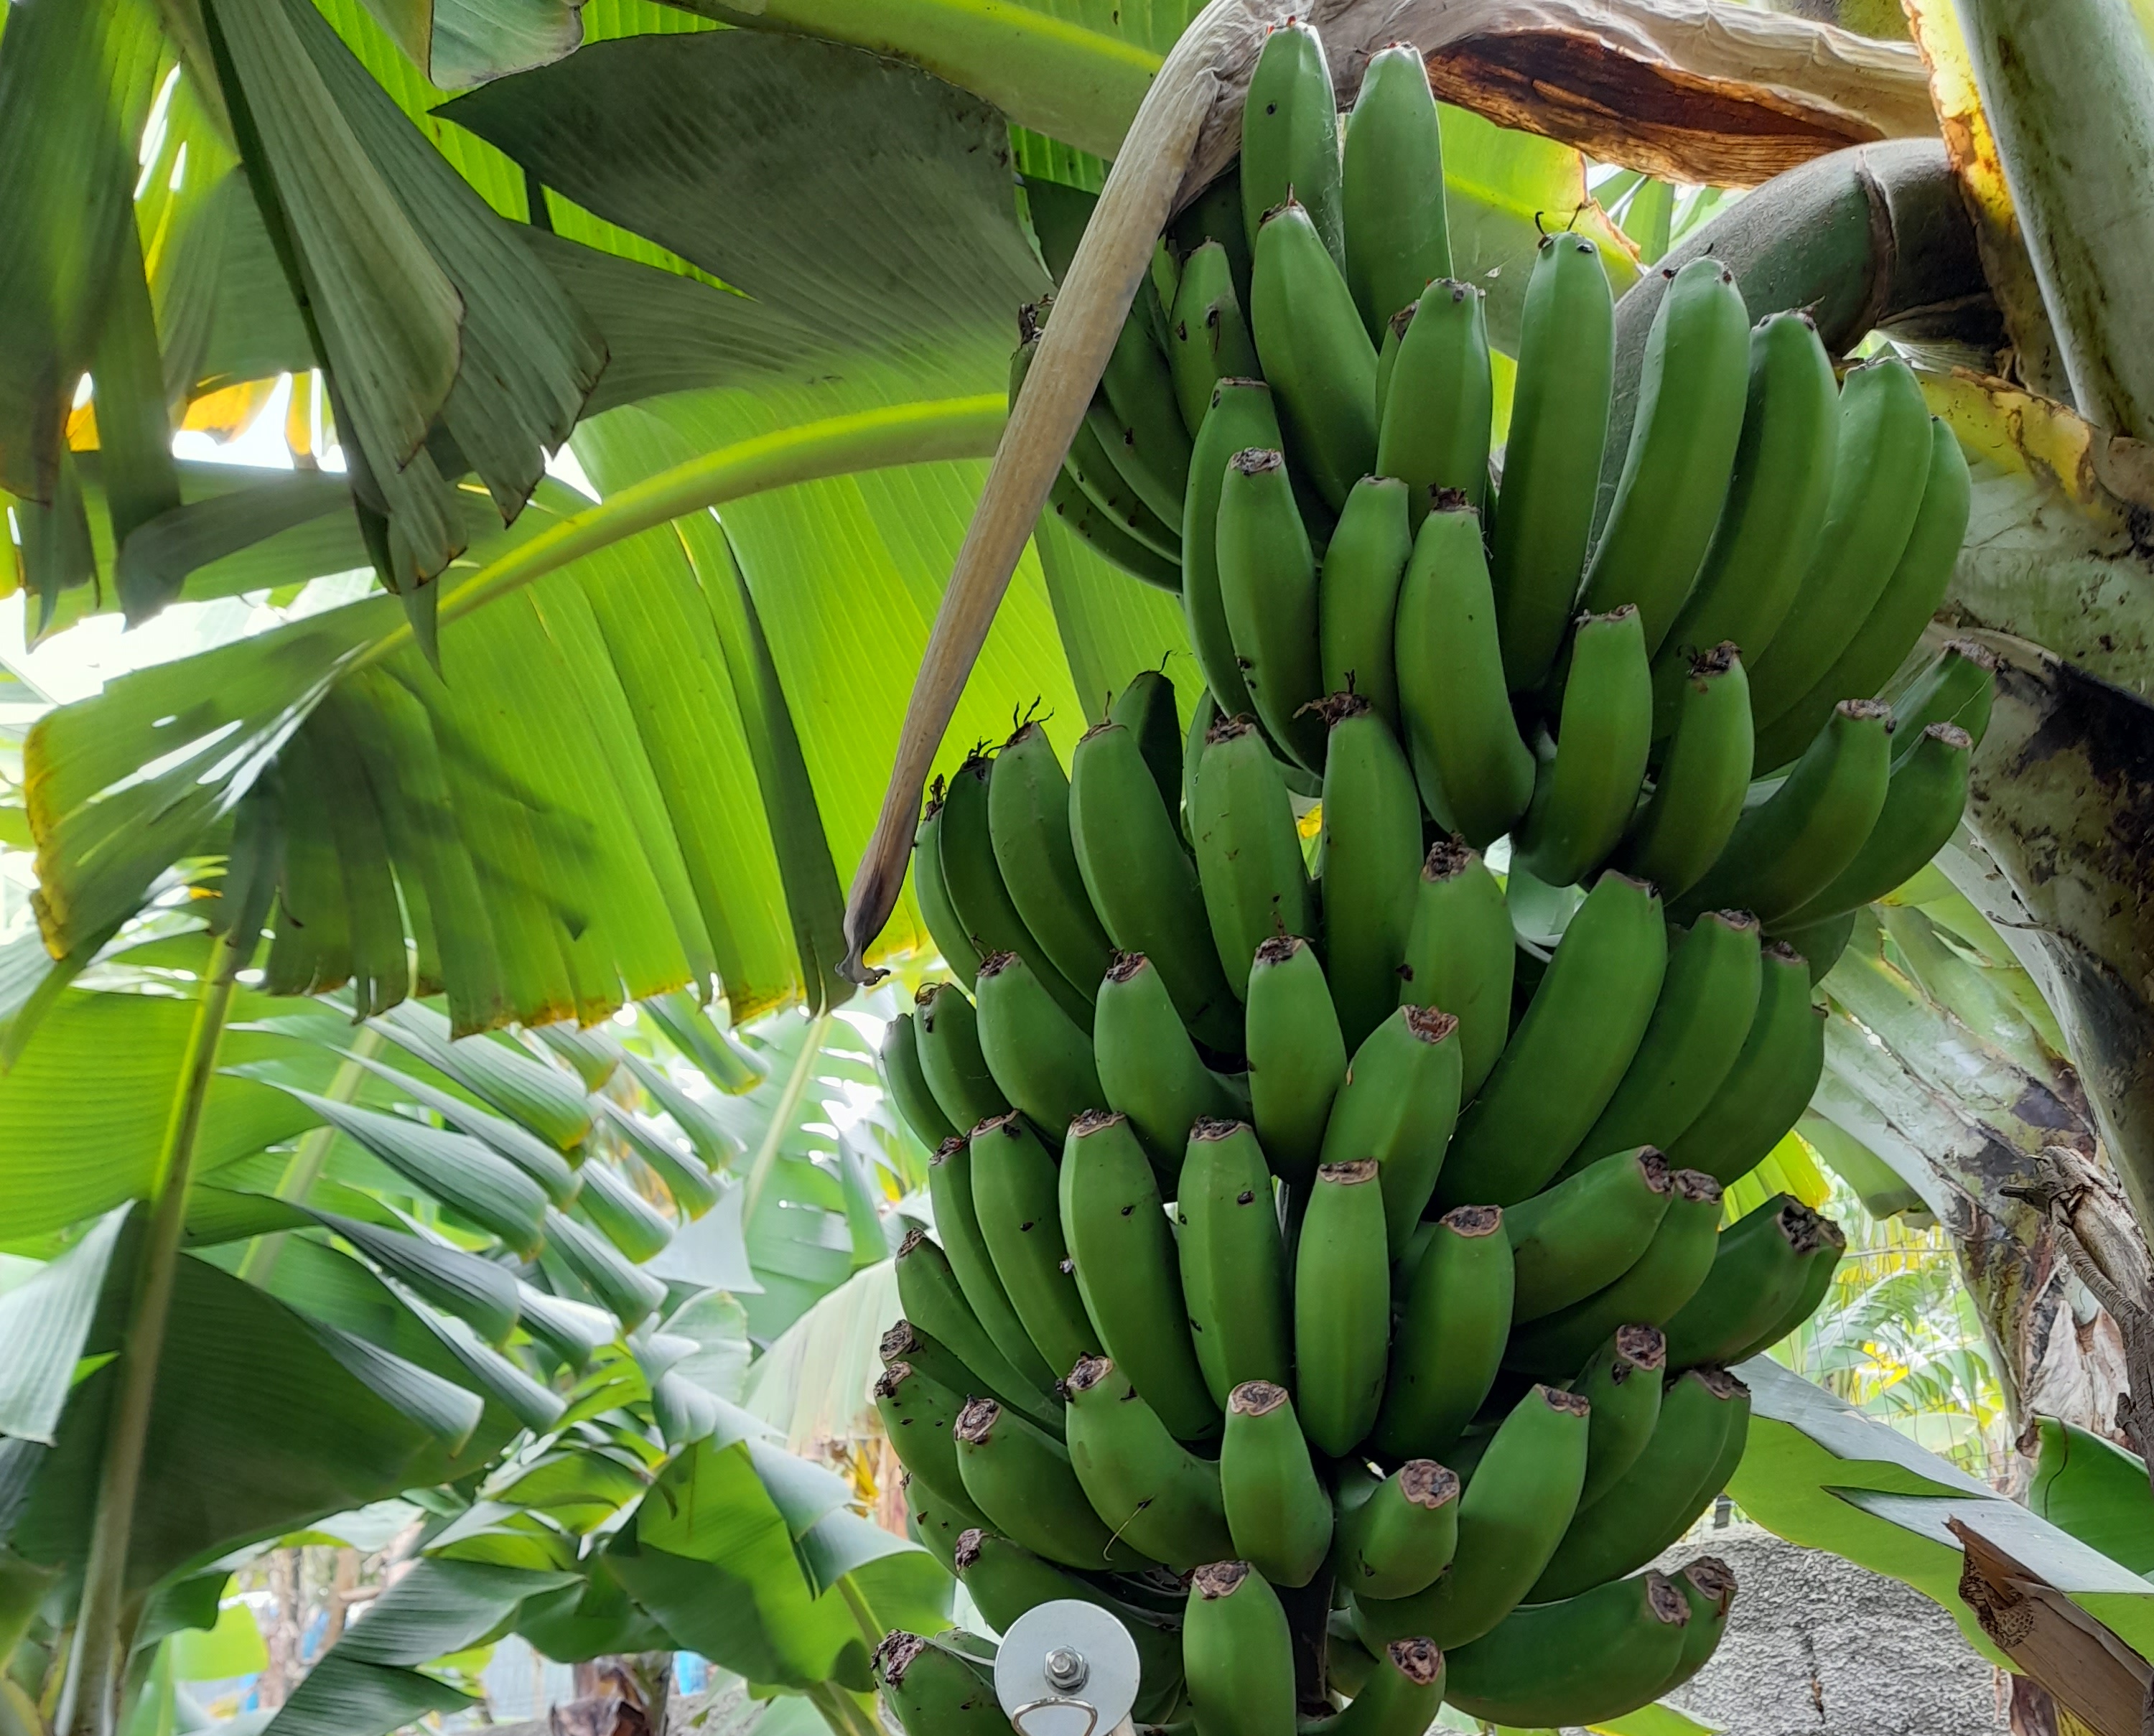
Label: Keep